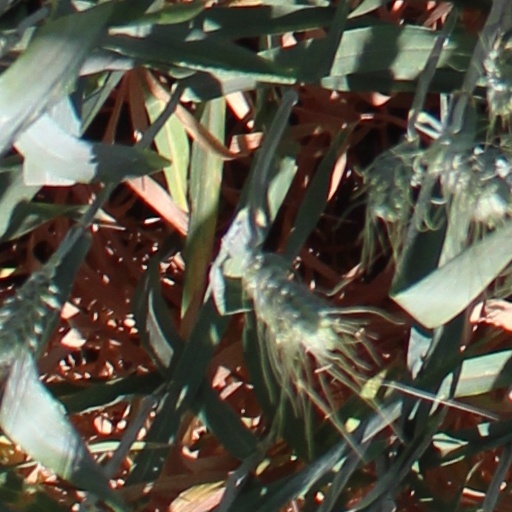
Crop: wheat